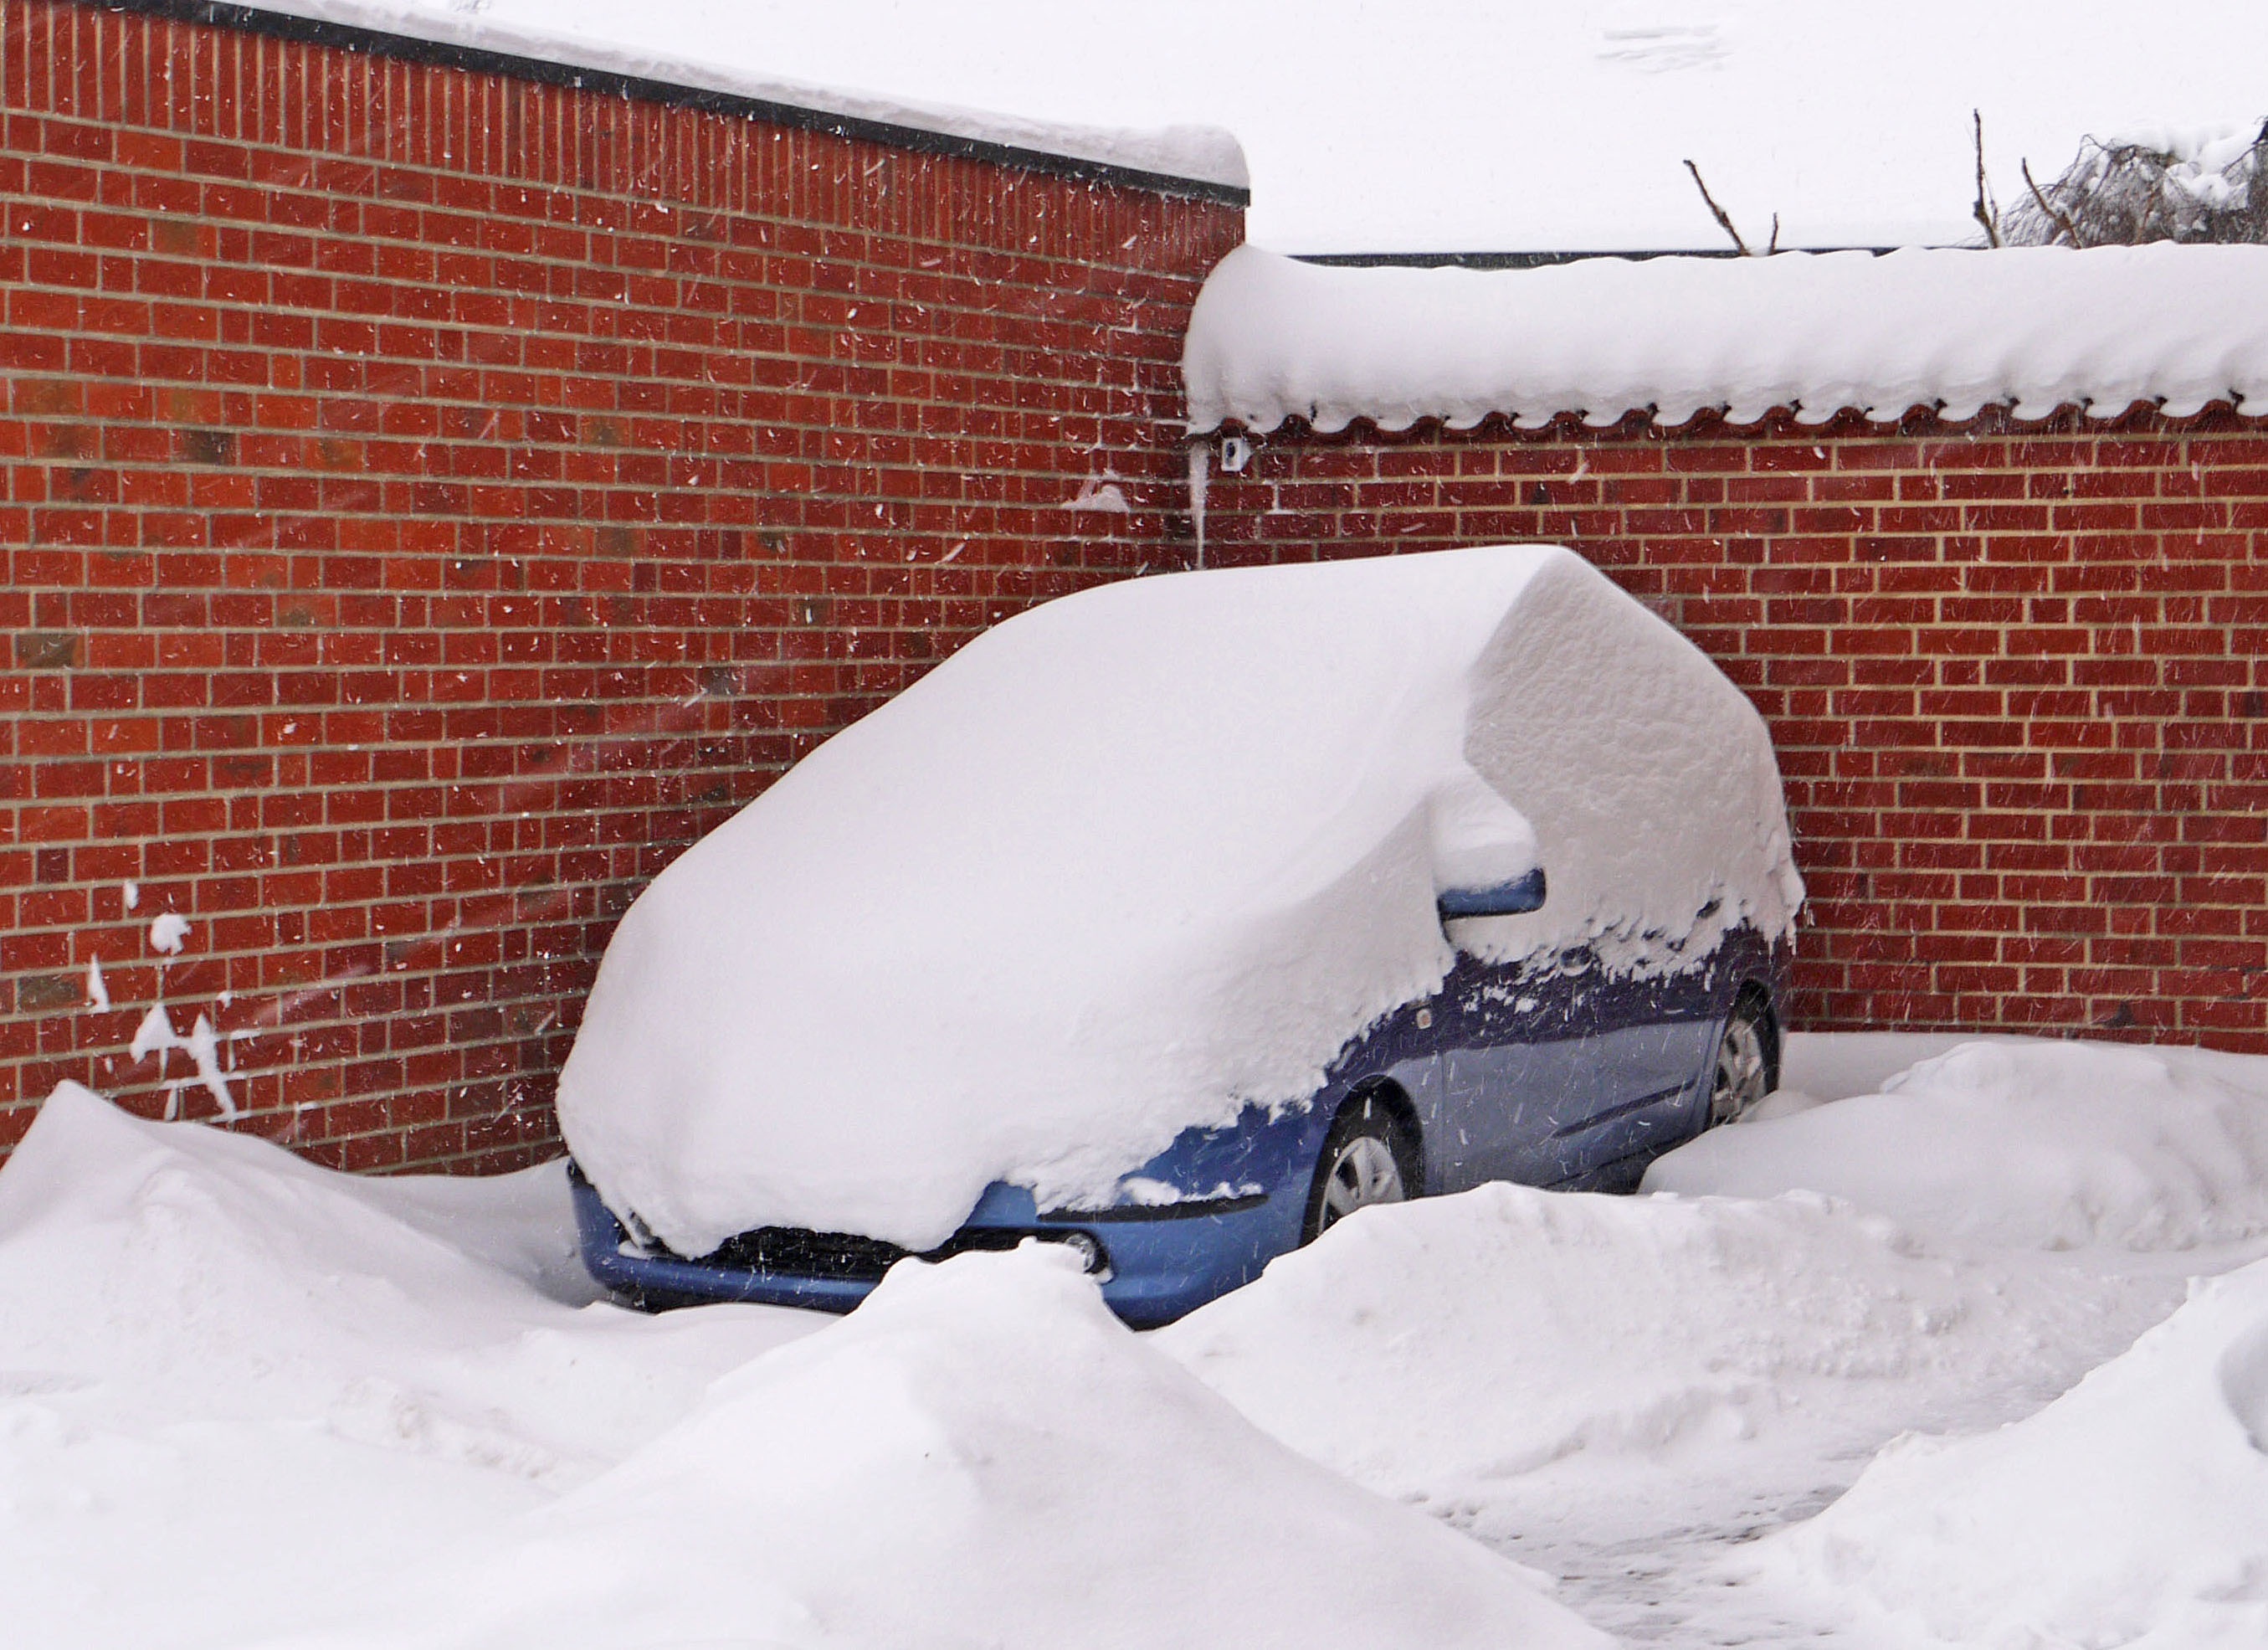
snow, cold, winter, white, frost, weather, snowy, season, snowfall, blizzard, windy, wintry, snowdrift, freezing, snowed in, impassable, geological phenomenon, winter storm, snow mass